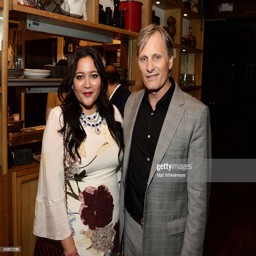
person and actor attend the premiere .